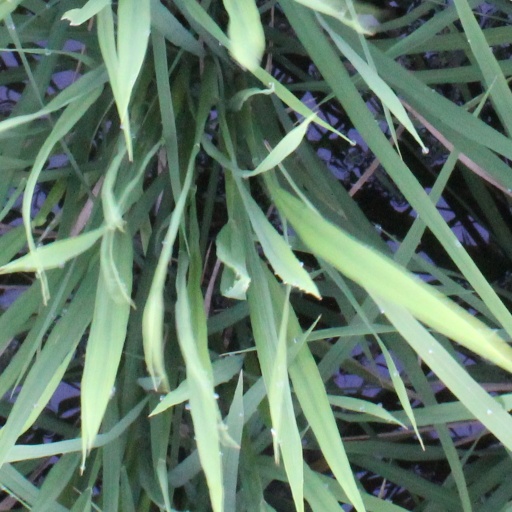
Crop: rice